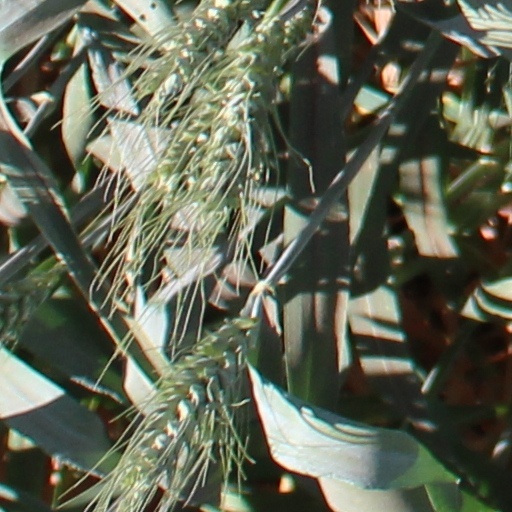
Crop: wheat